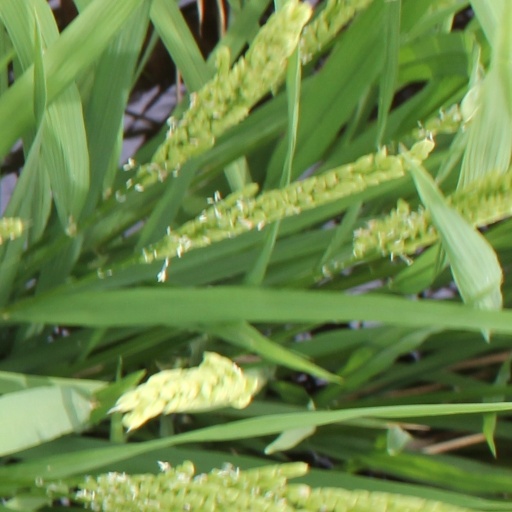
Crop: rice